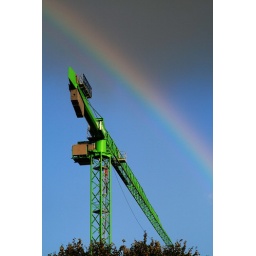
I saw this when walking down Queen street in Exeter.